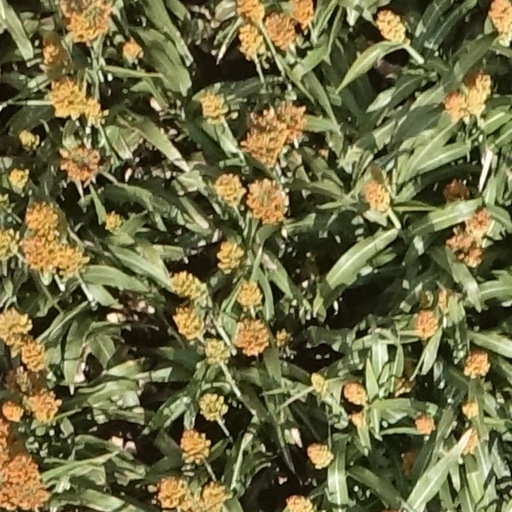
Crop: sorghum